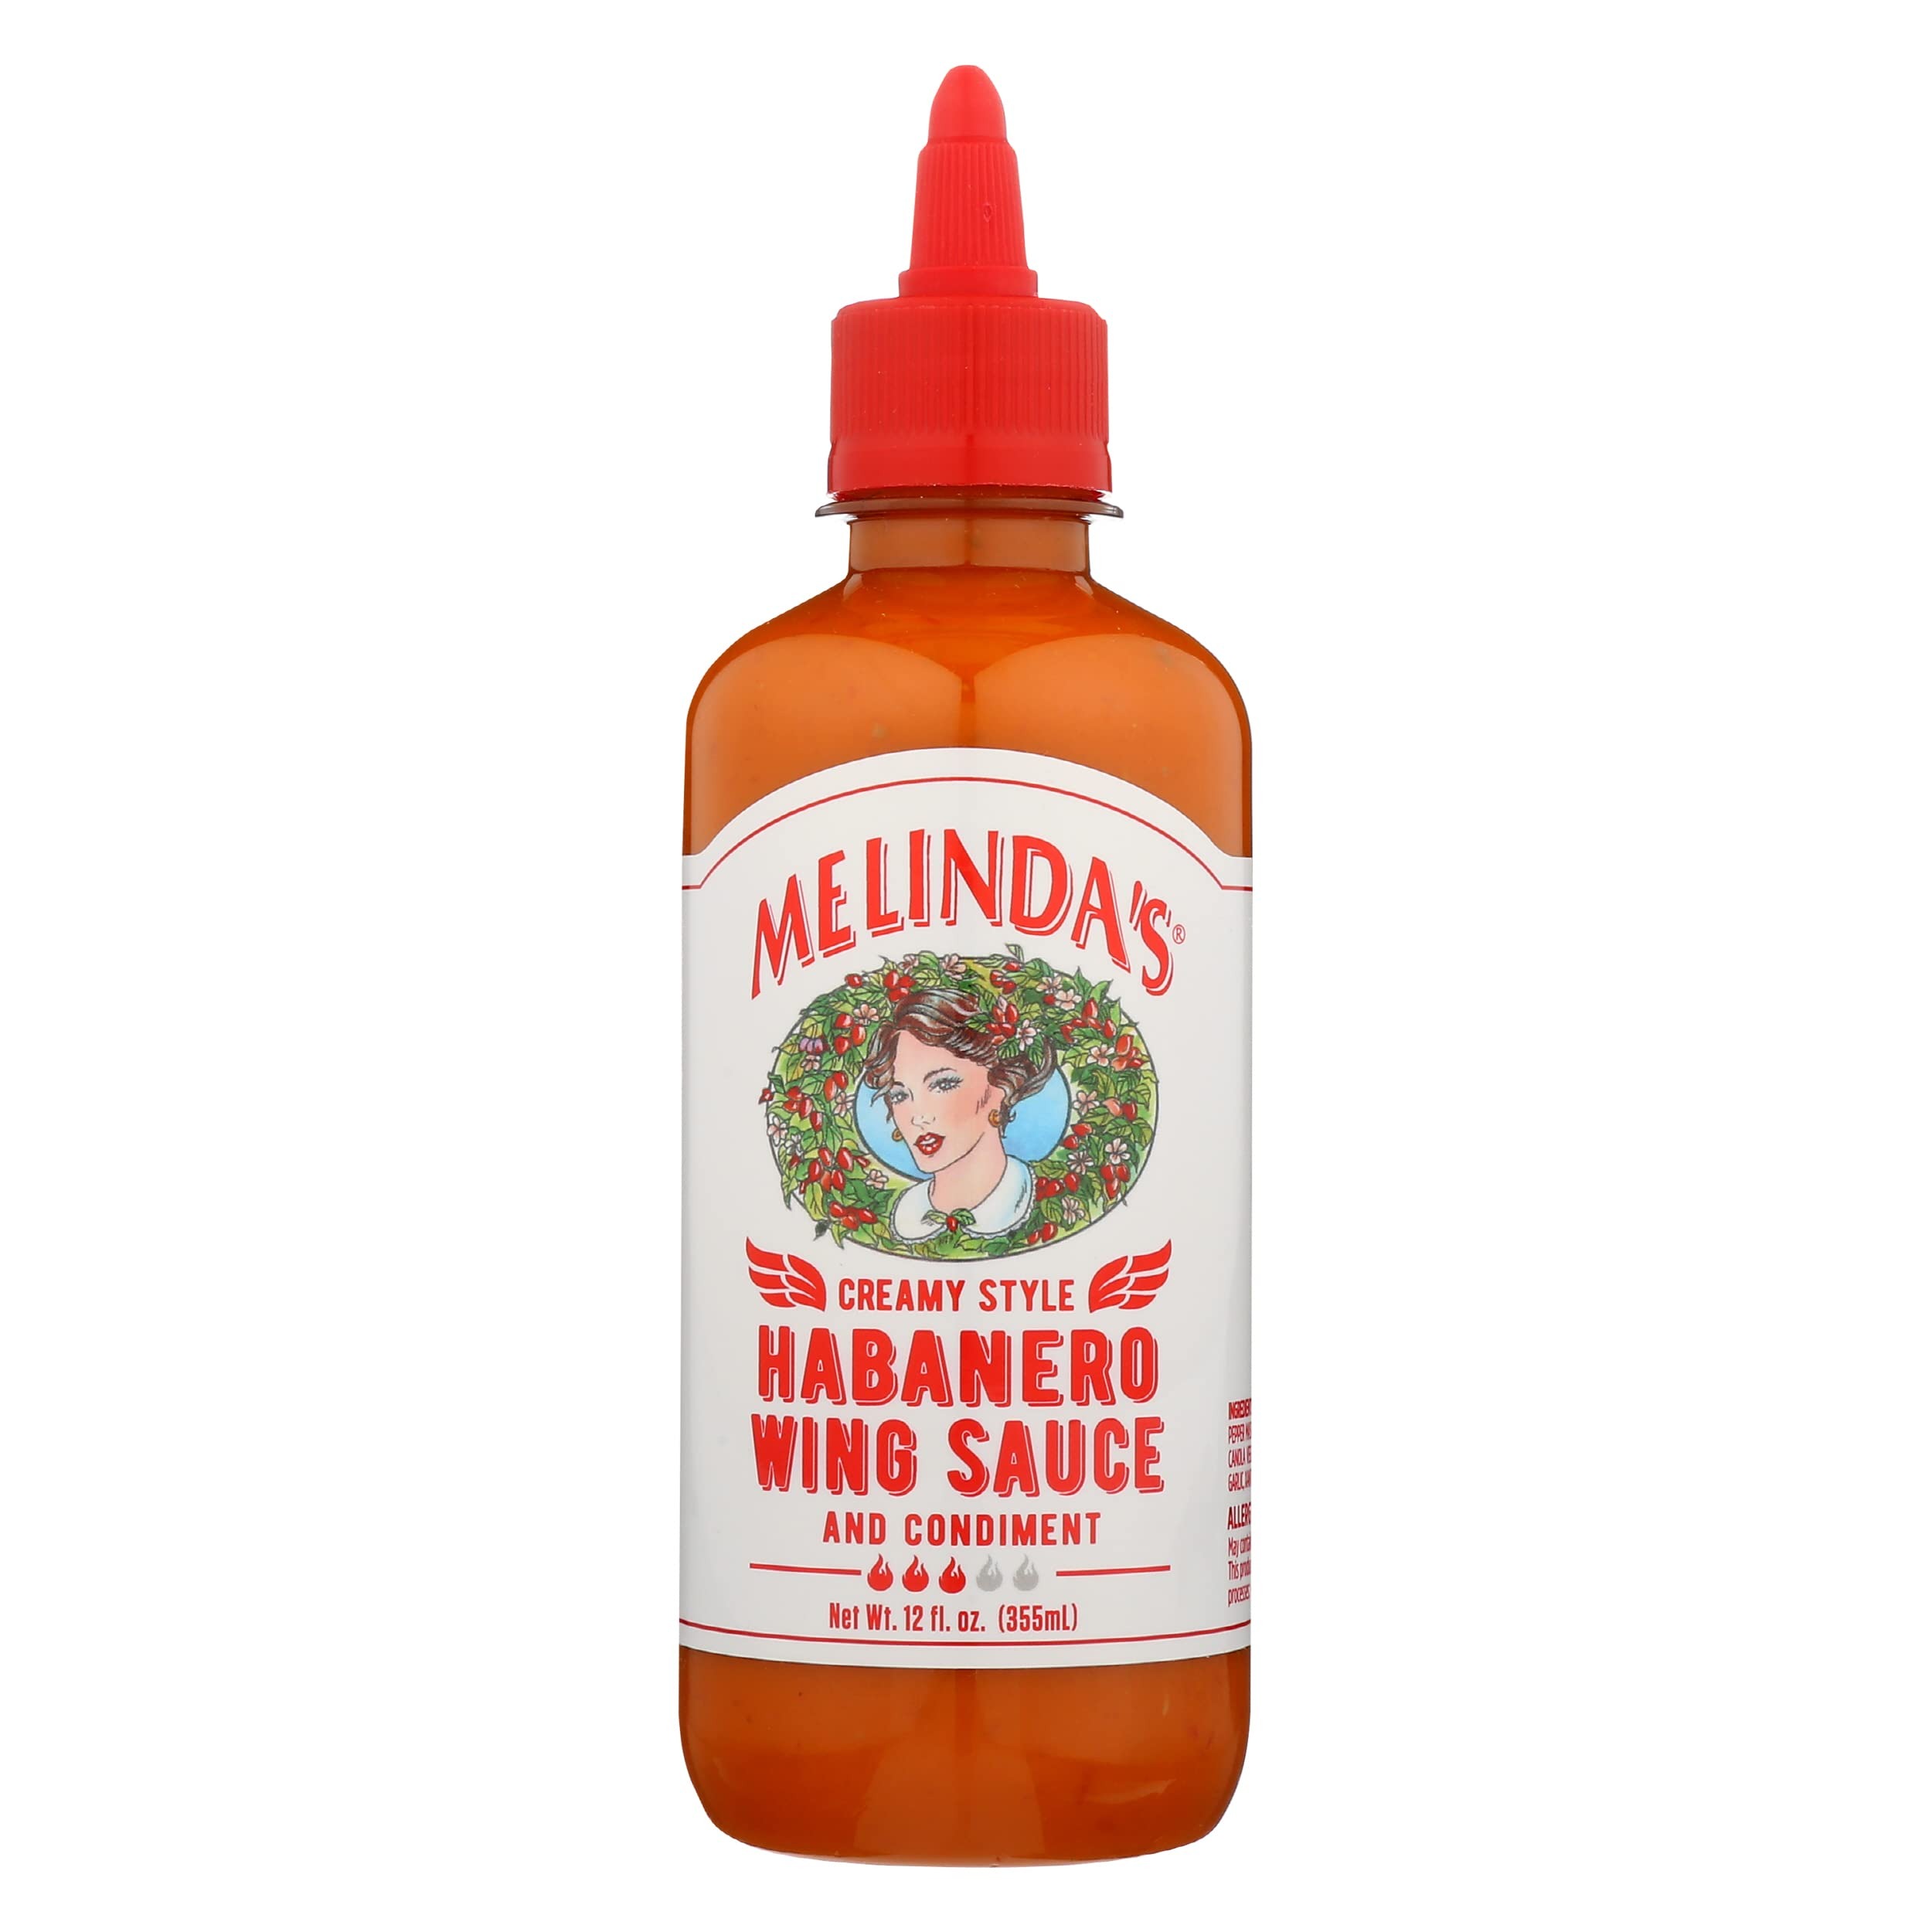
Item Name: Melinda’s Creamy Style Habanero Wing Sauce, Gluten Free, 12 Ounces (Pack Of 6)
Bullet Point: Melinda’s Creamy Style Habanero Wing Sauce, Gluten Free, 12 Ounces (Pack Of 6)
Value: 72.0
Unit: Ounce

Price: 14.98